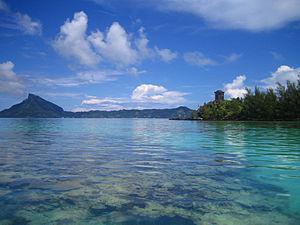
Photo tour de guet à fr:Aukena. Vue sur le fr:Mont Duff et fr:Mangareva
Aukena est une île de l'archipel des Gambier en Polynésie française.